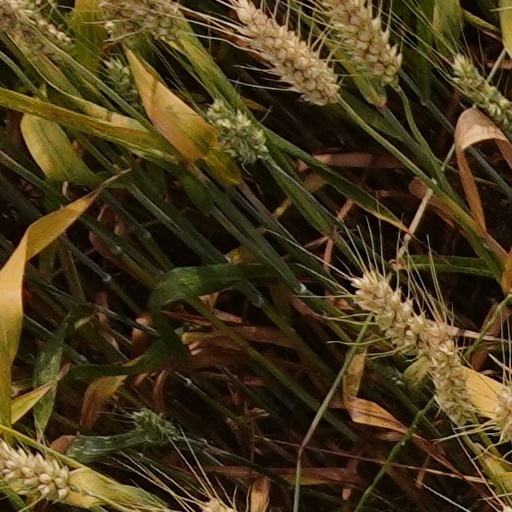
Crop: wheat